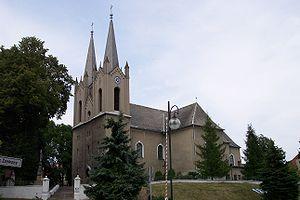
Ujazd est une ville de Pologne, située dans le sud du pays, dans la voïvodie d'Opole. Elle est le siège de la gmina de Ujazd, dans le powiat de Strzelce Opolskie.